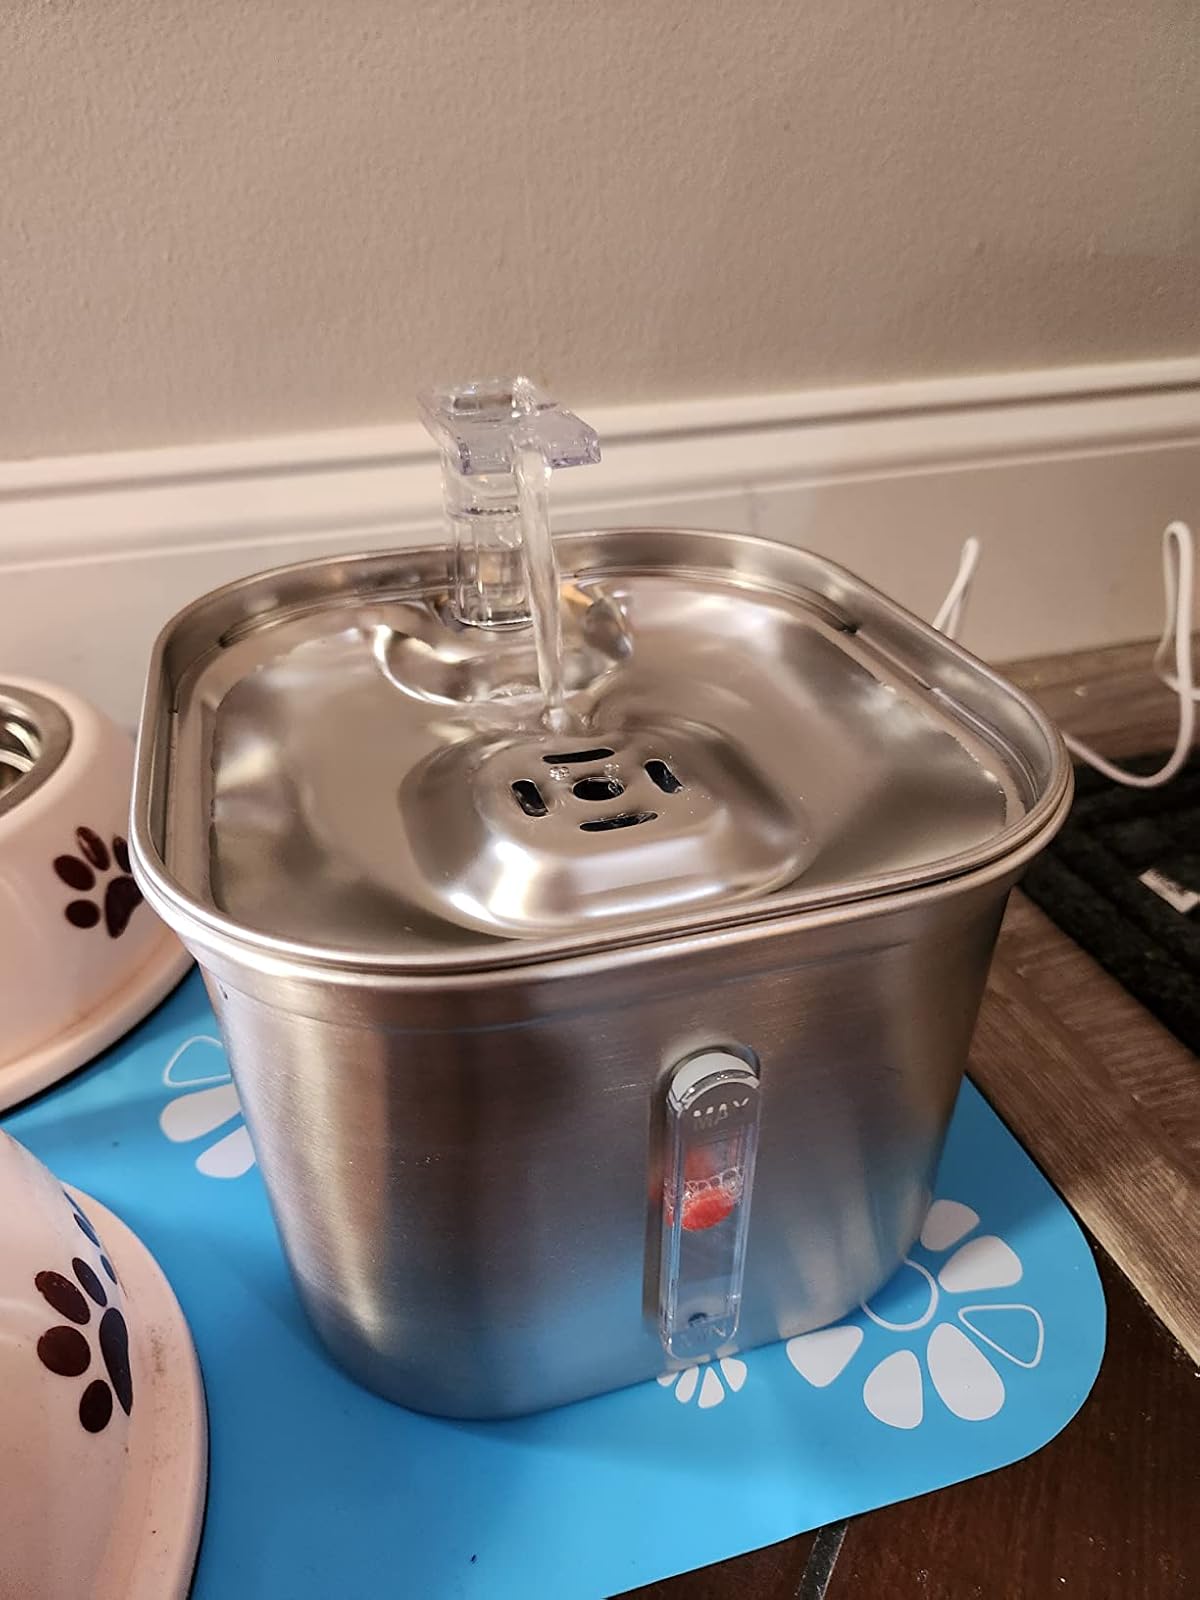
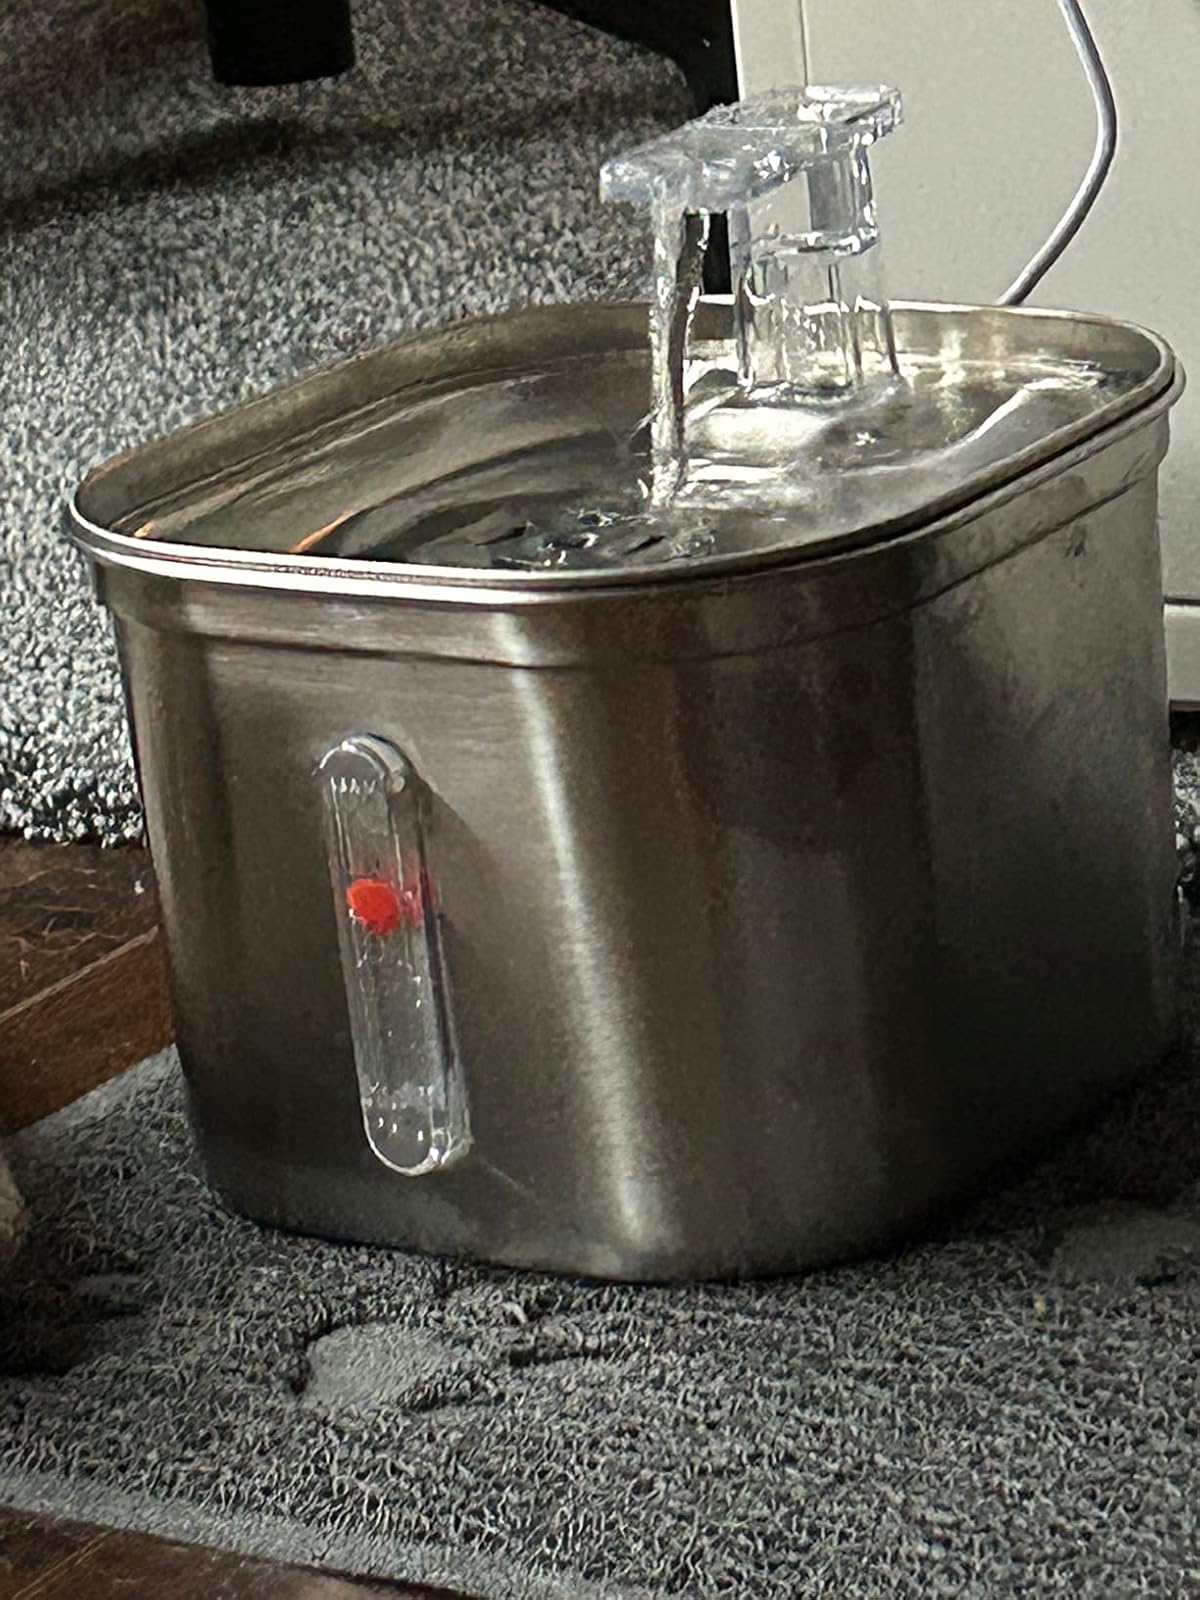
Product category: items_bowl
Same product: yes